Question: What color is the large spoon over the sword?
Tambaya: Wani launi ne babban cokalin da yake saman takobi?
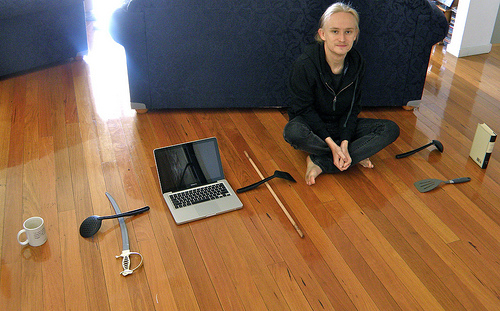
Answer: Black.
Amsa: Baƙi.